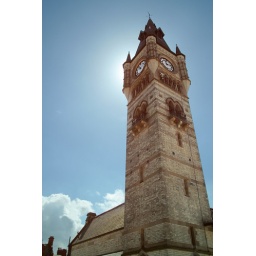
Another view of the clock tower set against the sun.